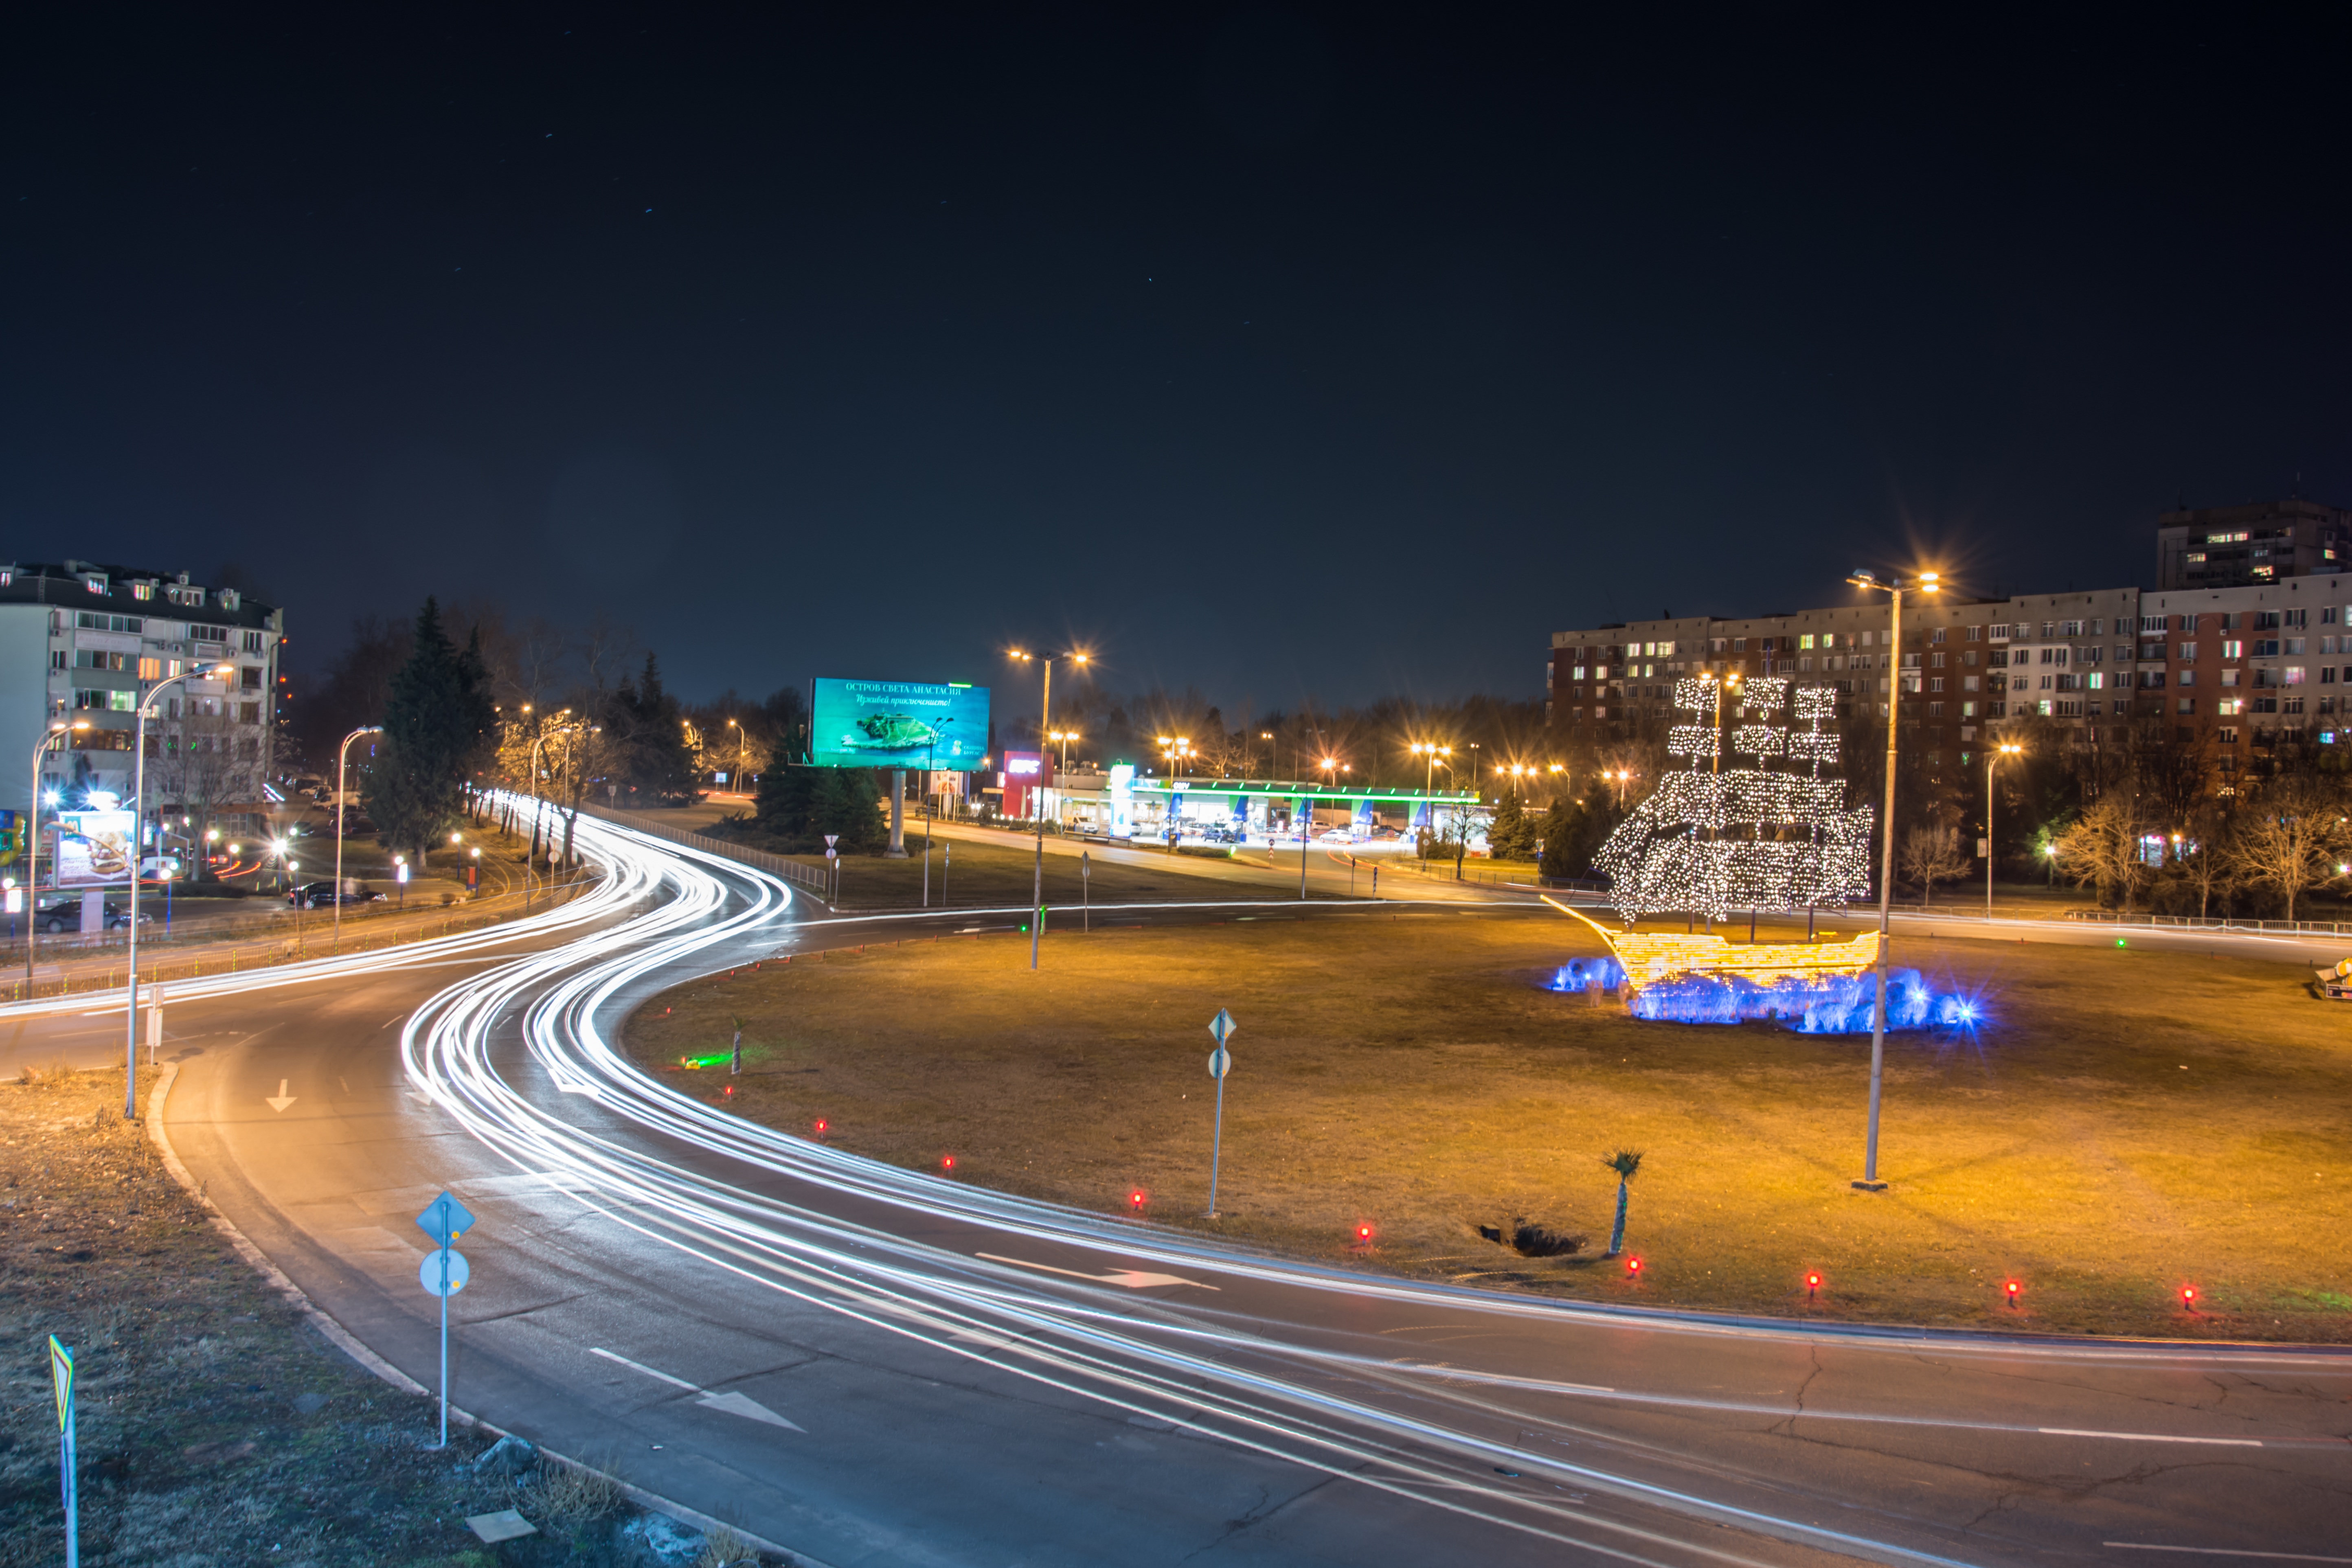
night, traffic, bulgaria, burgas, city, road, urban, street, light, travel, transport, motion, cityscape, transportation, speed, downtown, modern, vehicle, architecture, town, illuminated, exposure, dusk, long